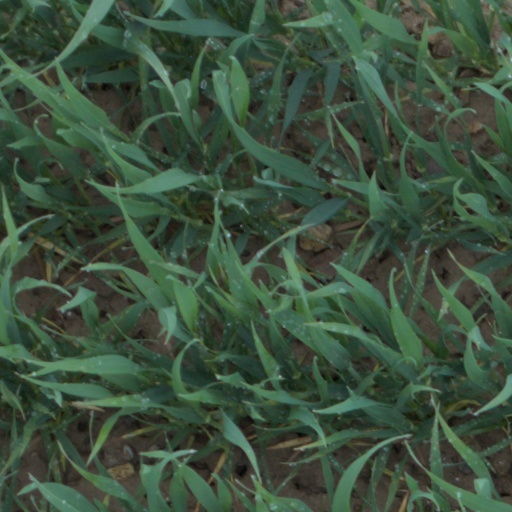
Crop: wheat